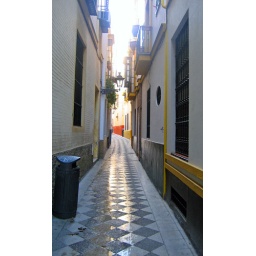
I loved the colors and the details. It smells wonderful there because there are orange trees all over the place.